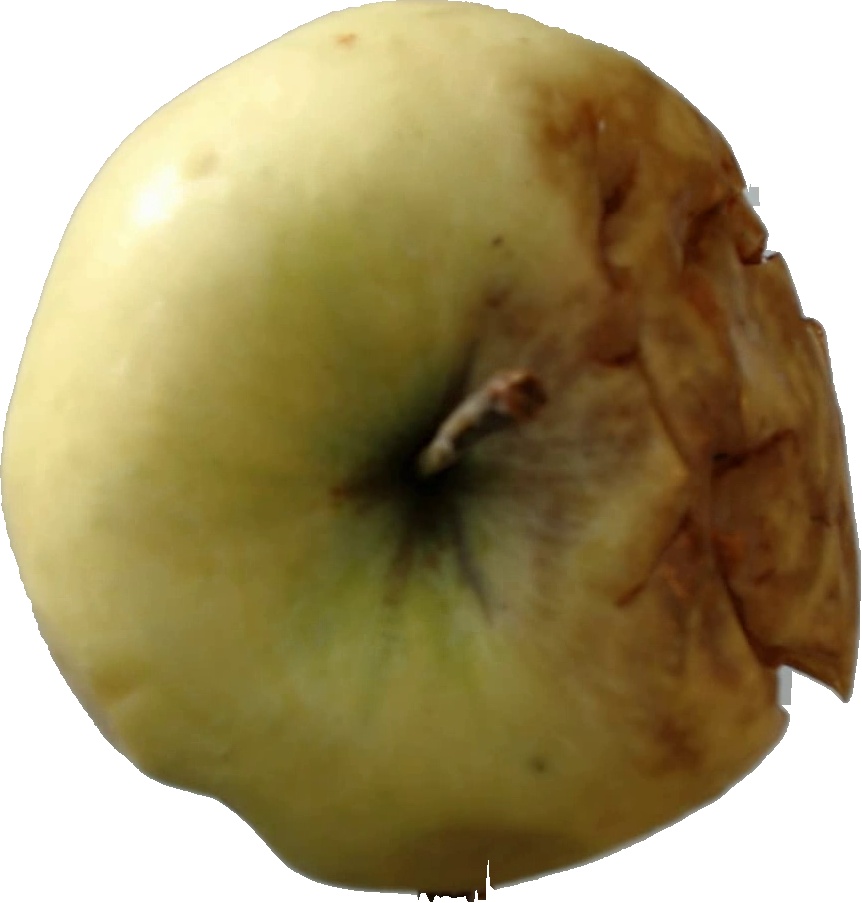
Label: apple_hit_1